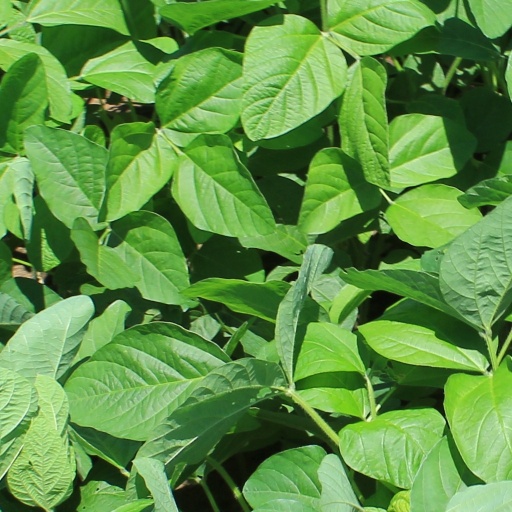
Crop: soybean